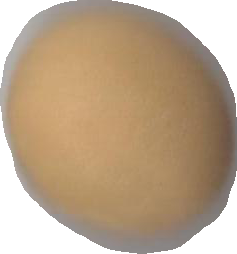
Variety: Grobogan